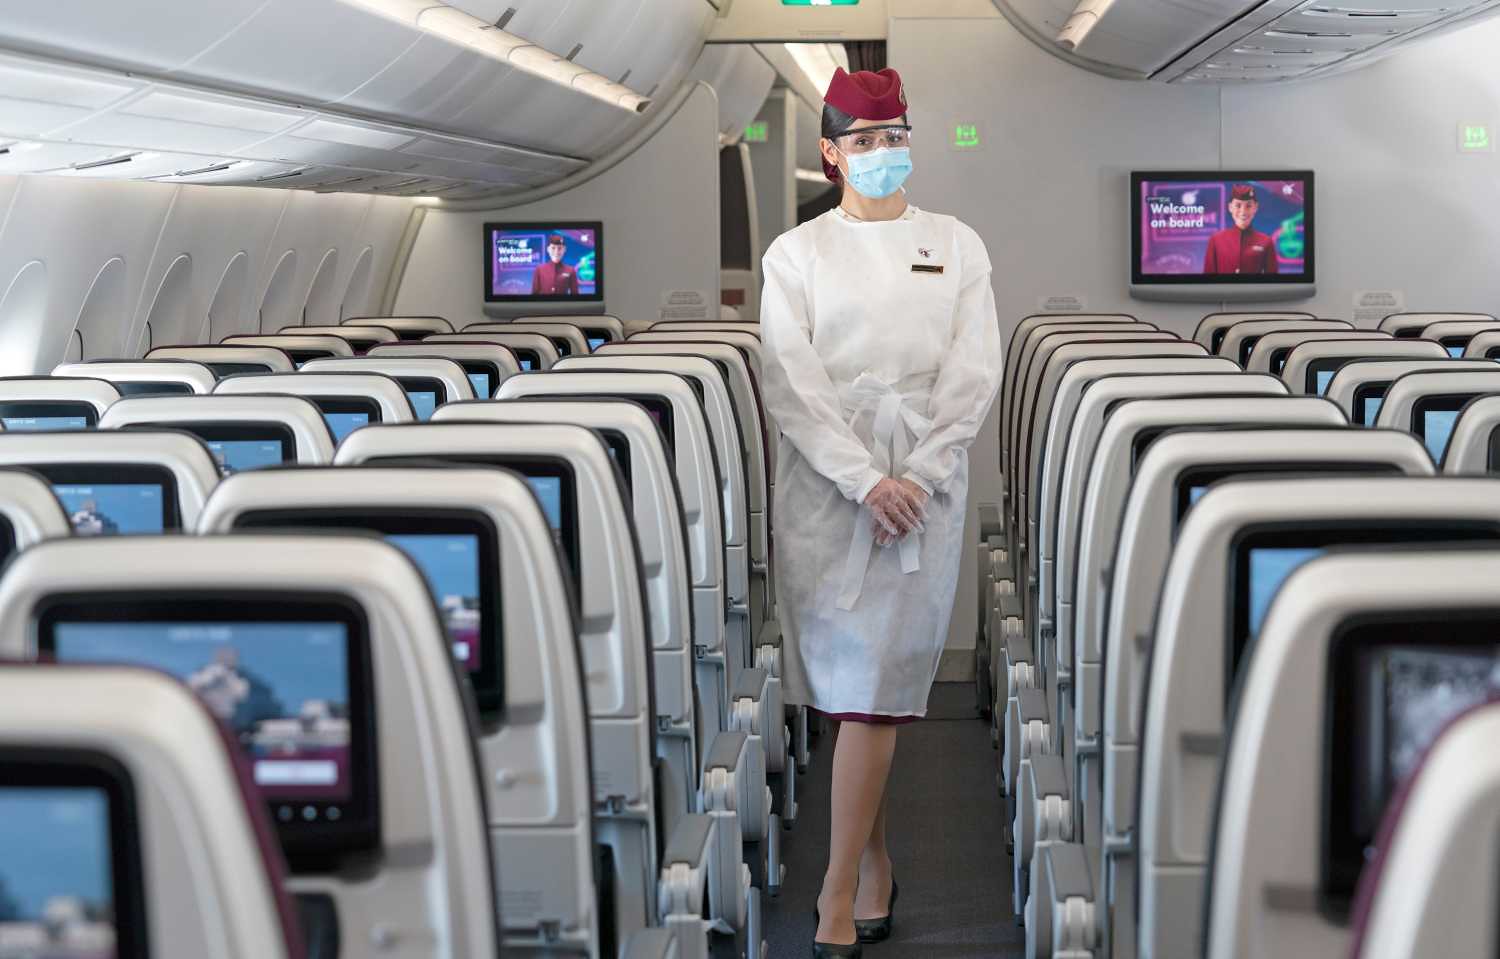
Objects detected:
Mask
Goggles